Liberation of Finnmark

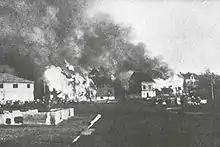
Kirkenes left burning by the Germans

On 24 October the 45th Rifle Division met little resistance as it advanced to the edge of Bøkfjord, just across from Kirkenes. The 14th Rifle Division had more trouble at Elvenes, where the Germans destroyed the local bridge to prevent them from crossing the fjord. Two companies were able to cross the fjord further south, where the gap was only 150–200 meters wide. The 10th Guards Division had advanced within 10 kilometers south of Kirkenes, securing the iron ore mines where many civilians were sheltering. The 28th Rifle Regiment was detached from the Guards division to cut off a potential German escape around the Langfjord, as the forces originally assigned with this task were low on supplies. Soviet air reconnaissance noticed German columns withdrawing from Kirkenes towards Neiden. Fires and explosions were seen in the town itself, as the withdrawing Germans had set the town ablaze as part of a scorched earth campaign. The 10th Guards Division reached the southern outskirts of the town by 03:00 25 October and engaged the withdrawing Germans.